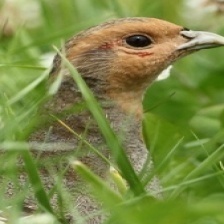
Species: GRAY PARTRIDGE
Scientific name: PERDIX PERDIX
ImageNet parent category: partridge